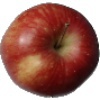
Label: Apple Red 1